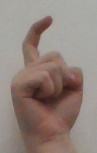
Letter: ra